Renford Bambrough

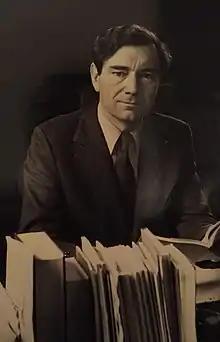
Renford Bambrough, taken 1974 in St John's College, Cambridge

John Renford Bambrough (29 April 1926 – 17 January 1999) was a British philosopher. He was fellow of St John's College, Cambridge from 1950-1999, where he held the positions of Dean (1964–1979) and President (1979–1983).